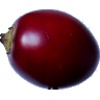
Label: tamarillo